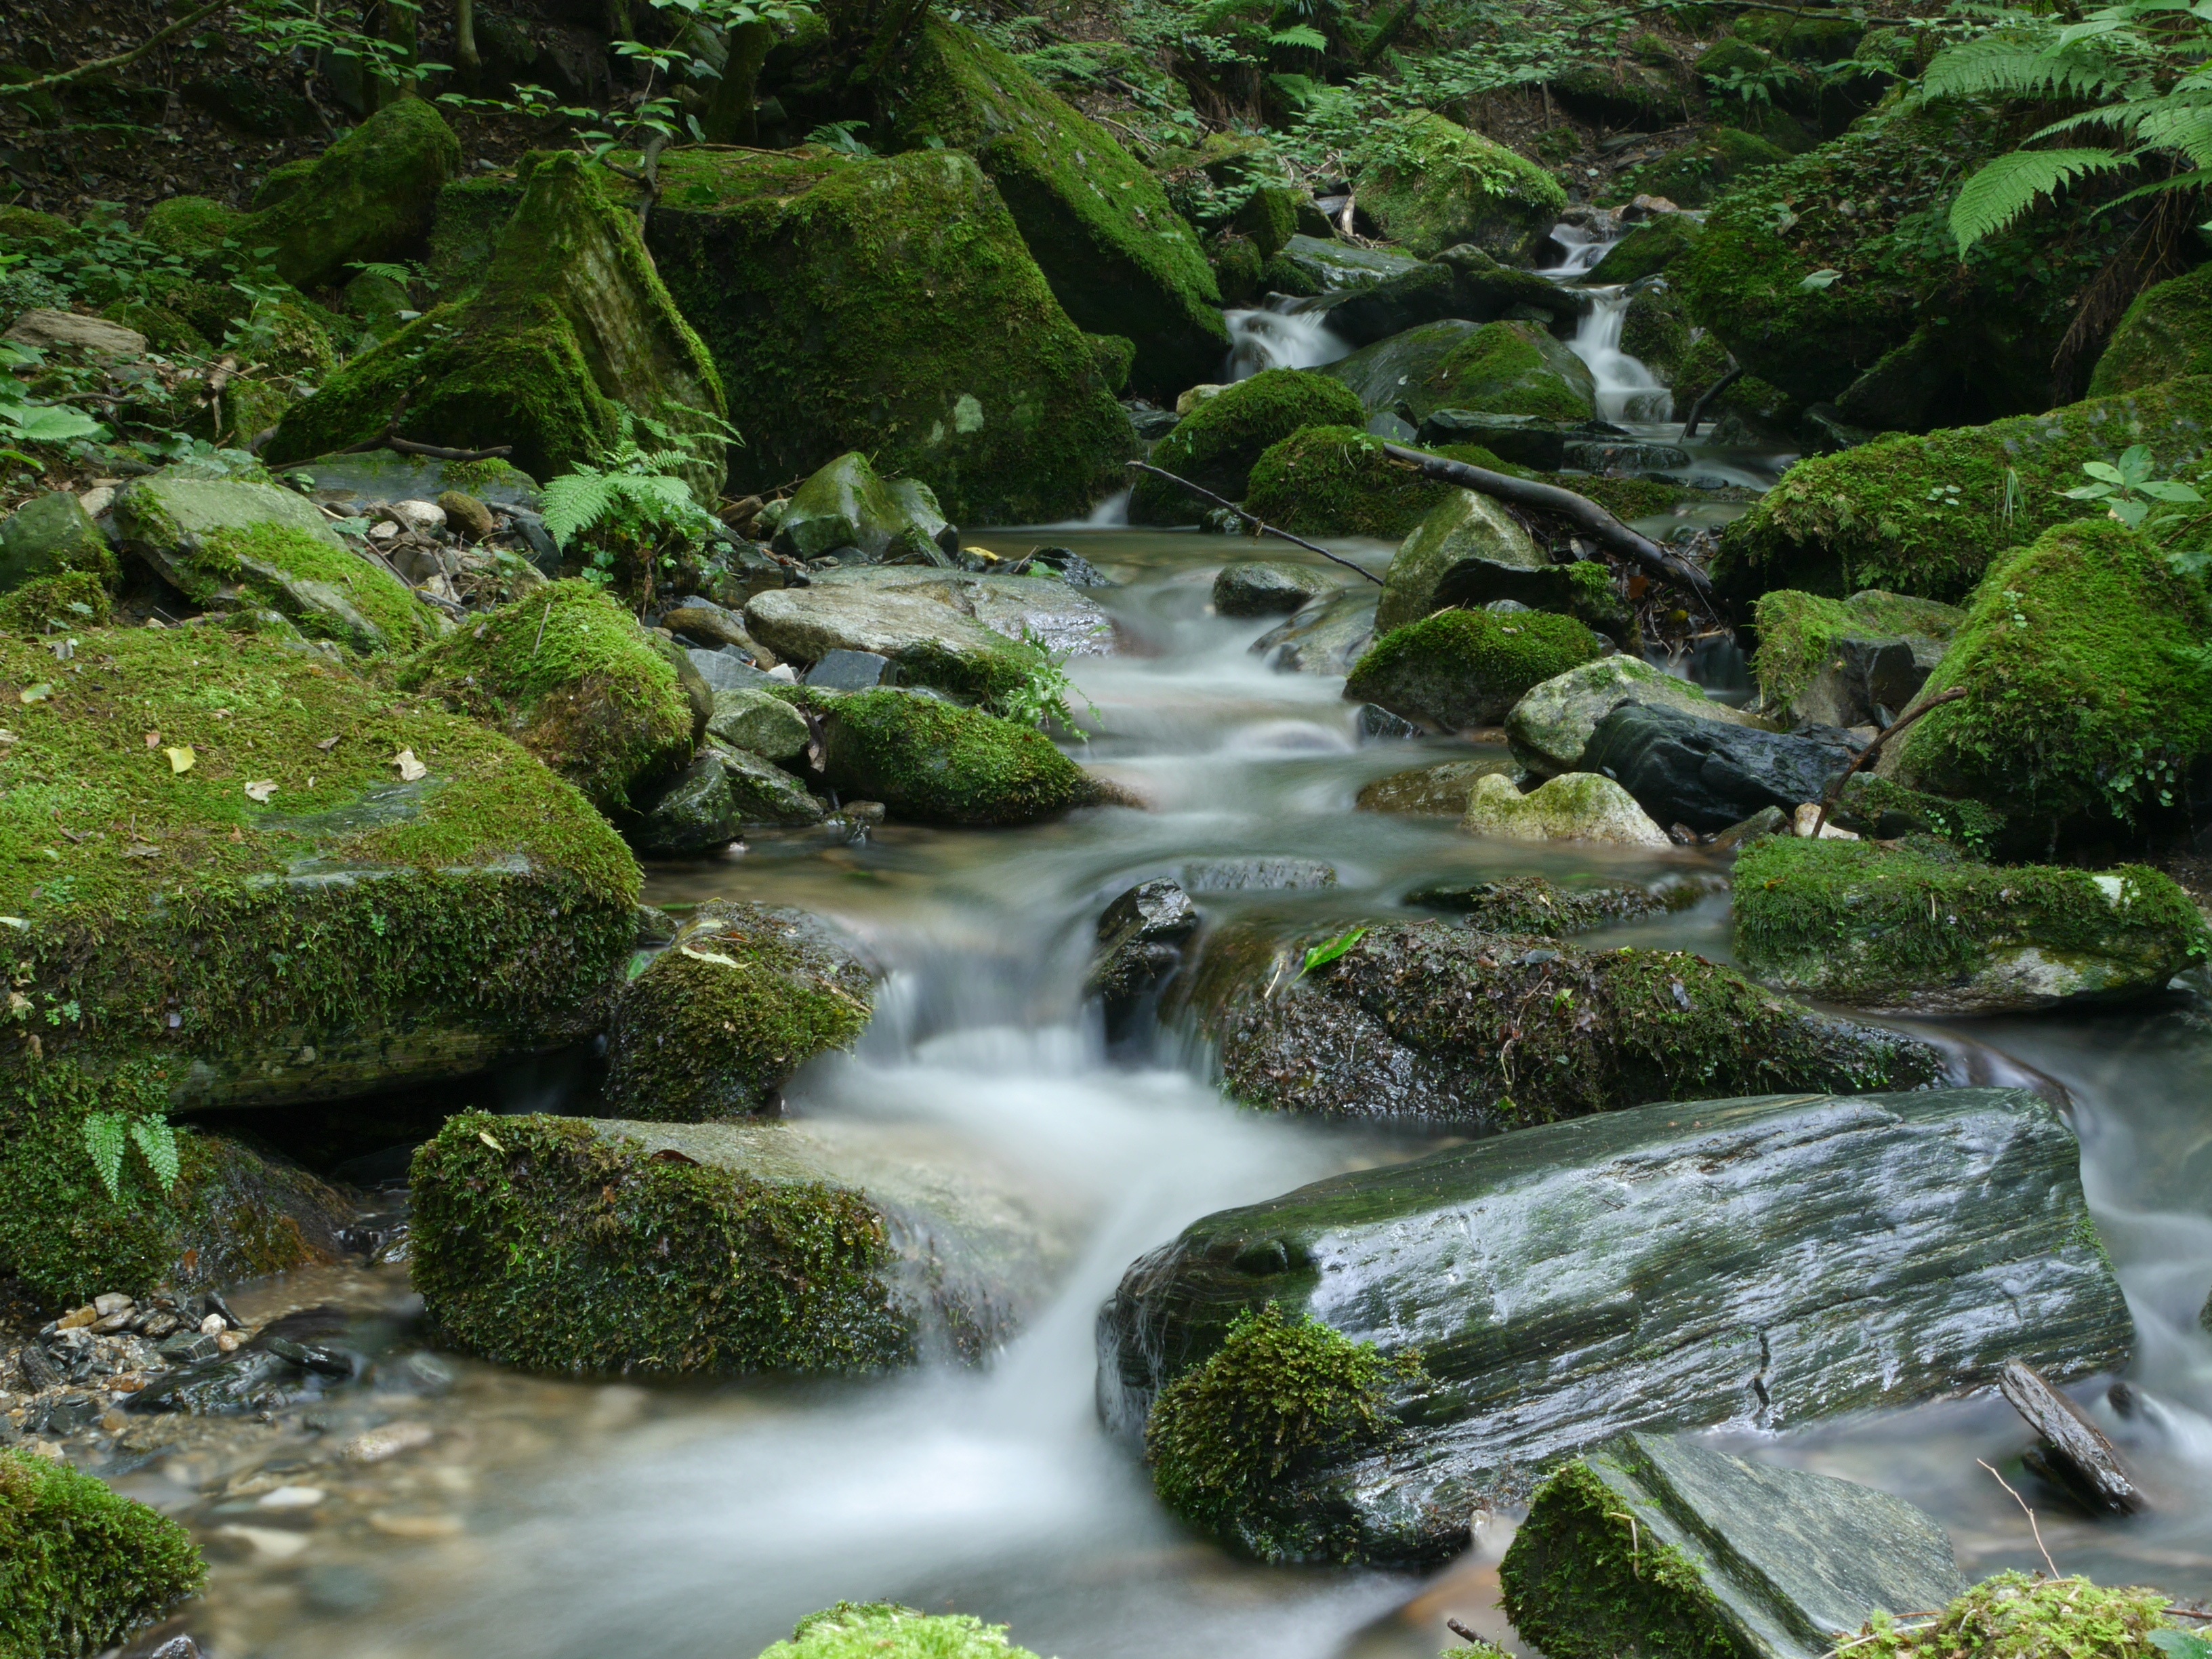
landscape, water, forest, rock, waterfall, creek, wilderness, leaf, river, valley, moss, stream, brook, green, jungle, rapid, body of water, vegetation, rainforest, wasserfall, woodland, habitat, water feature, ecosystem, watercourse, landform, natural environment, geographical feature